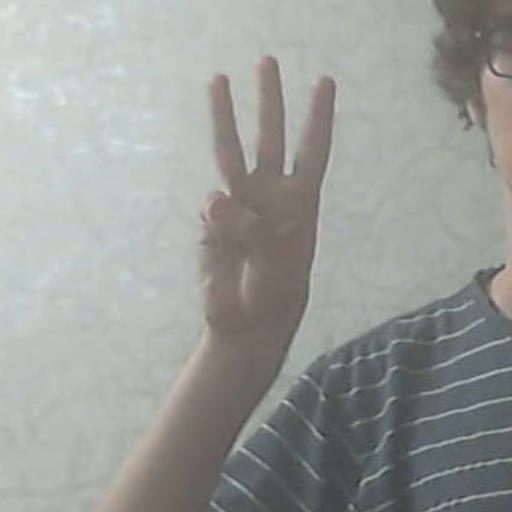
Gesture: three